147th Rifle Division

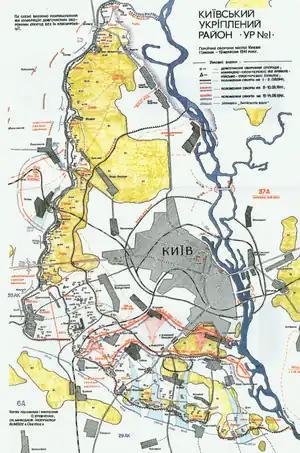
Kiev Fortified Region. Note positions of the 600th and 640th Regiments in the south and southwest.

The 13th and 14th Panzer Divisions reached the Irpin River west of Kyiv on July 11 after breaking through Southwestern Front near Zhytomyr. The German command was divided on plans to directly attack Kyiv to seize its crossings over the Dniepr, but by July 13 German reconnaissance made it clear that Soviet fortifications and troop concentrations ruled out any possibility of taking the city by surprise. Kyiv would remain in Soviet hands for more than two further months. As of August 1 the 147th was still under direct command of the Front, which was led by Col. Gen. M. P. Kirponos. On the same date Colonel Myronov officially left his command, having been encircled near Novyi Myropil with the 551st Rifle Regiment. He was able to escape and took command of the 113th Rifle Division in October, but would be killed while withdrawing from another encirclement on the Moscow front in April 1942. He was replaced in the 147th by Col. Savva Kalistratovich Potekhin, who had been serving as deputy commander of the 58th Mountain Rifle Division. The division was officially incorporated into 37th Army on August 8; this Army was tasked with continuing the defense of Kyiv.